Herbert Muschamp

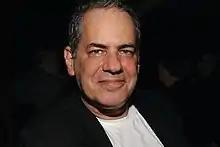

Herbert Mitchell Muschamp (November 28, 1947 – October 2, 2007) was an American architecture critic.